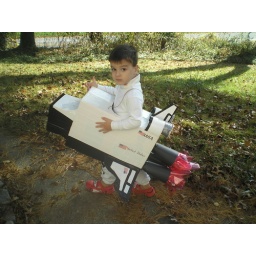
Rocket ship constructed with various cardboard boxes, solo cups and red cellophane. Covered in black and white duct tape.